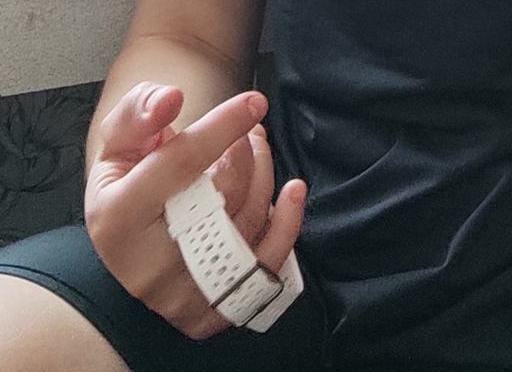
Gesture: no_gesture